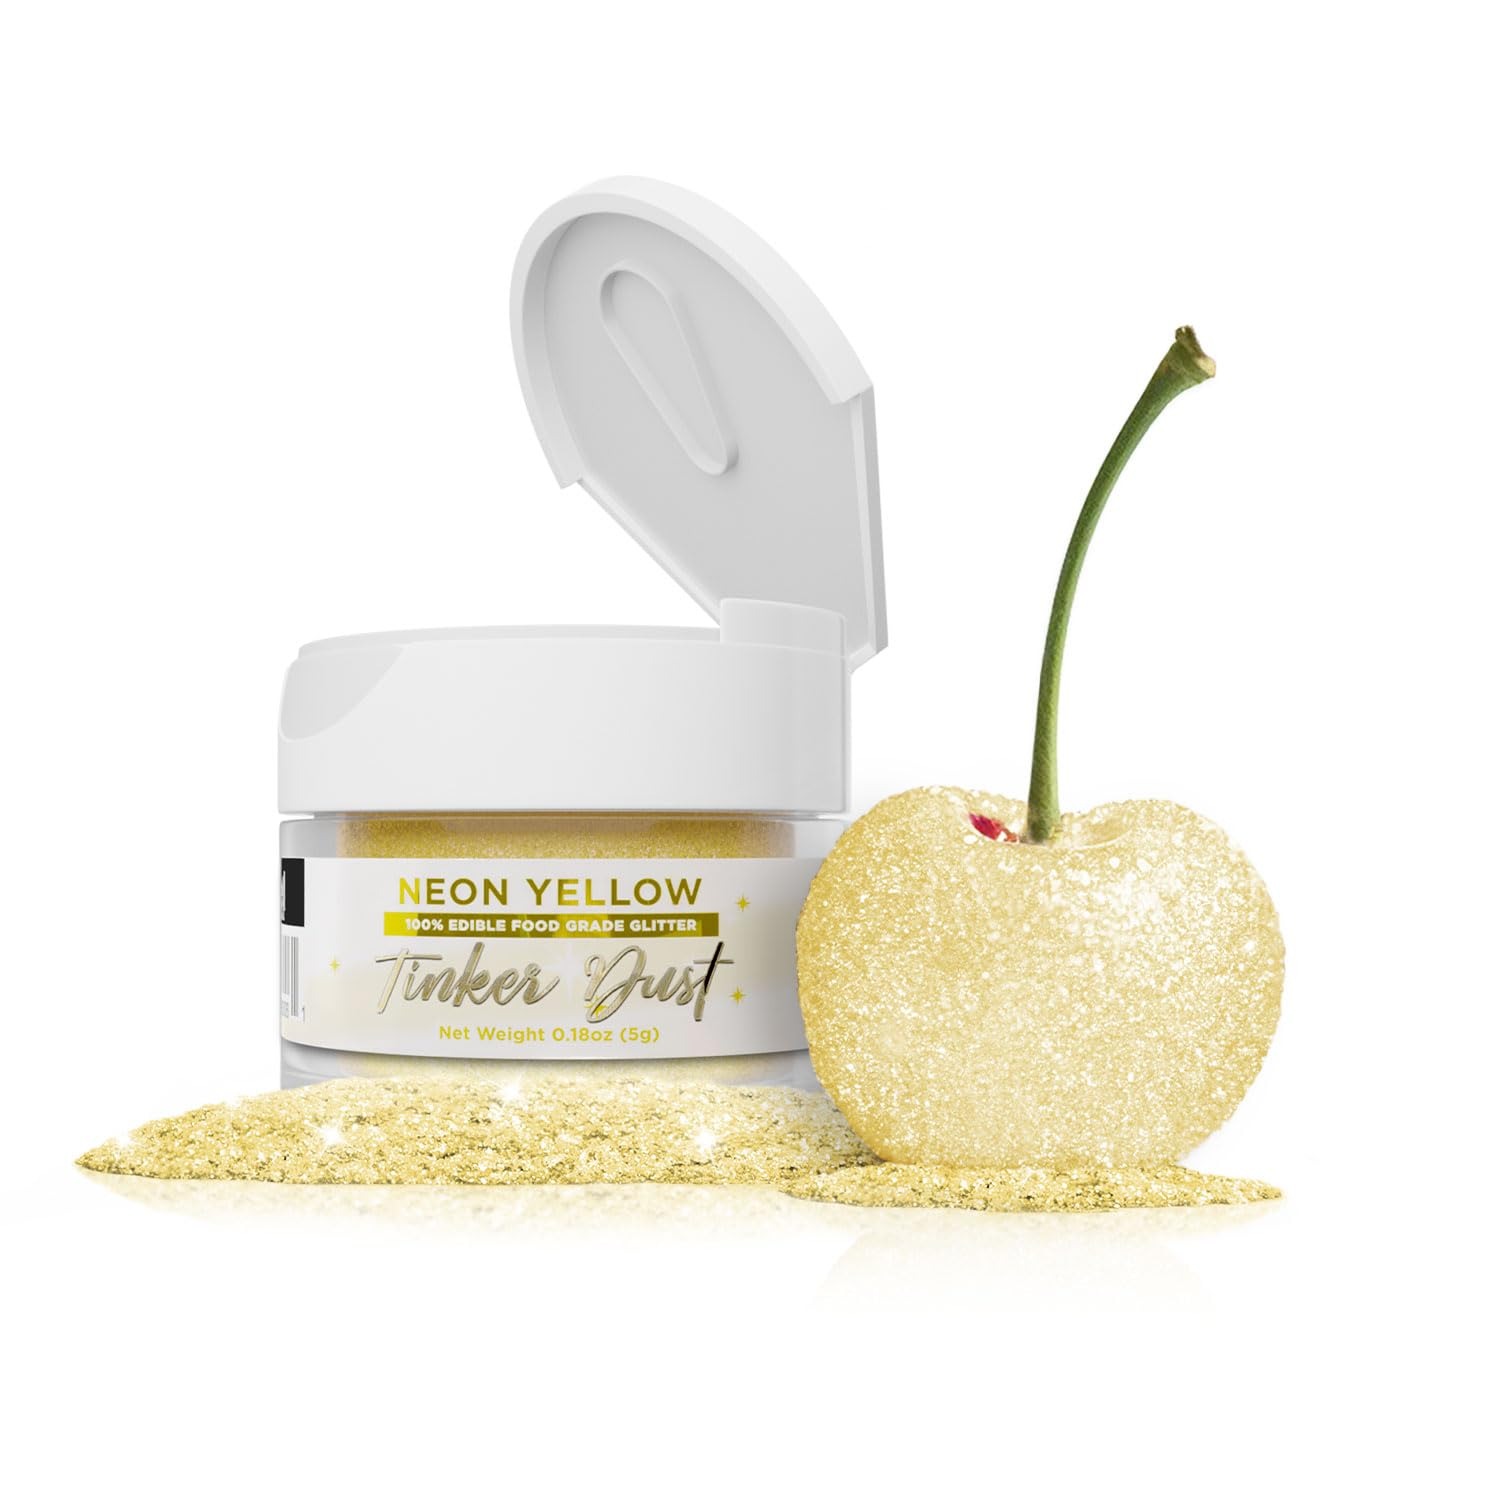
Item Name: Bakell - Noen Yellow Tinker Dust (5g, 1x Jar) Edible Glitter for Food, Desserts, and Beverages!
Bullet Point 1: 💕 Dual Use: When you buy Bakell's Tinker Dust, you're getting two products for the price of one! Tinker Dust (except certain golds) can be used as both a cake decorating dust and a beverage garnish! Add it to your favorite cocktail or soft drink to create a silky, shimmering effect that swirls your beverage to life!
Bullet Point 2: 👀 Our Tinker Dusts come in over 40 colors, ensuring you’ll find the perfect hue for cakes and vegan paint applications for any occasion.
Bullet Point 3: 🎂 🍸 Perfect for professional bakers, home cooks, and mixologists, Tinker Dust seamlessly infuses an enchanting sparkle into your confections and beverages.
Bullet Point 4: 🌿 We are the only edible glitter company whose products are made in the USA at SQF III, GMP, Halal, & Kosher certified facilities, & are nut free, gluten free, & vegan.
Bullet Point 5: 🎉 Perfect for gender reveal parties, holidays, birthdays, weddings, graduations, cakes, cocktails, mocktails, cookies, desserts, beer, garnishes, juice, teas, lemonade, coffee, & even crafts!
Bullet Point 6: 🎯 The convenient flip-cap design provides ease and precision of Tinker Dust for your drinks.
Bullet Point 7: 🛡️ Red No. 3 Free: Bakell prioritizes your health by carefully selecting the highest quality ingredients, to create the safest and best product on the market. Our Tinker Dust is also gluten free, dairy free, GMO free and vegan.
Bullet Point 8: 🎯 The convenient flip-cap design provides ease and precision of Tinker Dust for your confections and drinks.
Product Description: Neon Yellow Tinker Dust is a beautiful, food grade edible glitter made with larger particles than Luster Dust to give it that “glitter look!" Perfect for cake decorating, cupcakes, cookies, fruit and even beverages! The convenient flip-cap jar design ensures precise application to your culinary creations. This Tinker Dust is vegan, Red No. 3 (Erythrosine) free, gluten free, dairy free, nut free and GMO free. Whether you're a professional baker, a passionate home cook, or a mixologist, Tinker Dust is a seamless way to infuse a sparkle into your edible creations, adding a visually appealing touch to every treat.
Value: 1.0
Unit: Count

Price: 9.98